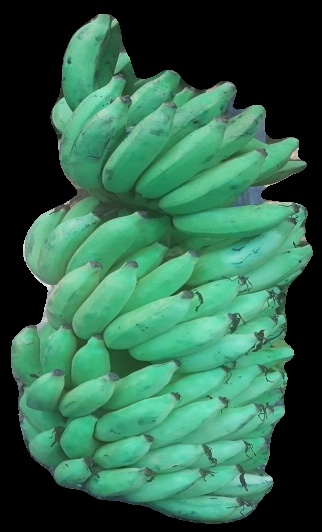
Variety: elakki-bale
Grade: grade2